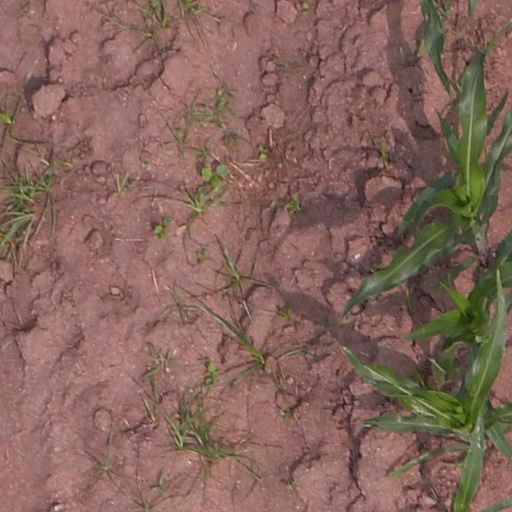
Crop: maize; corn